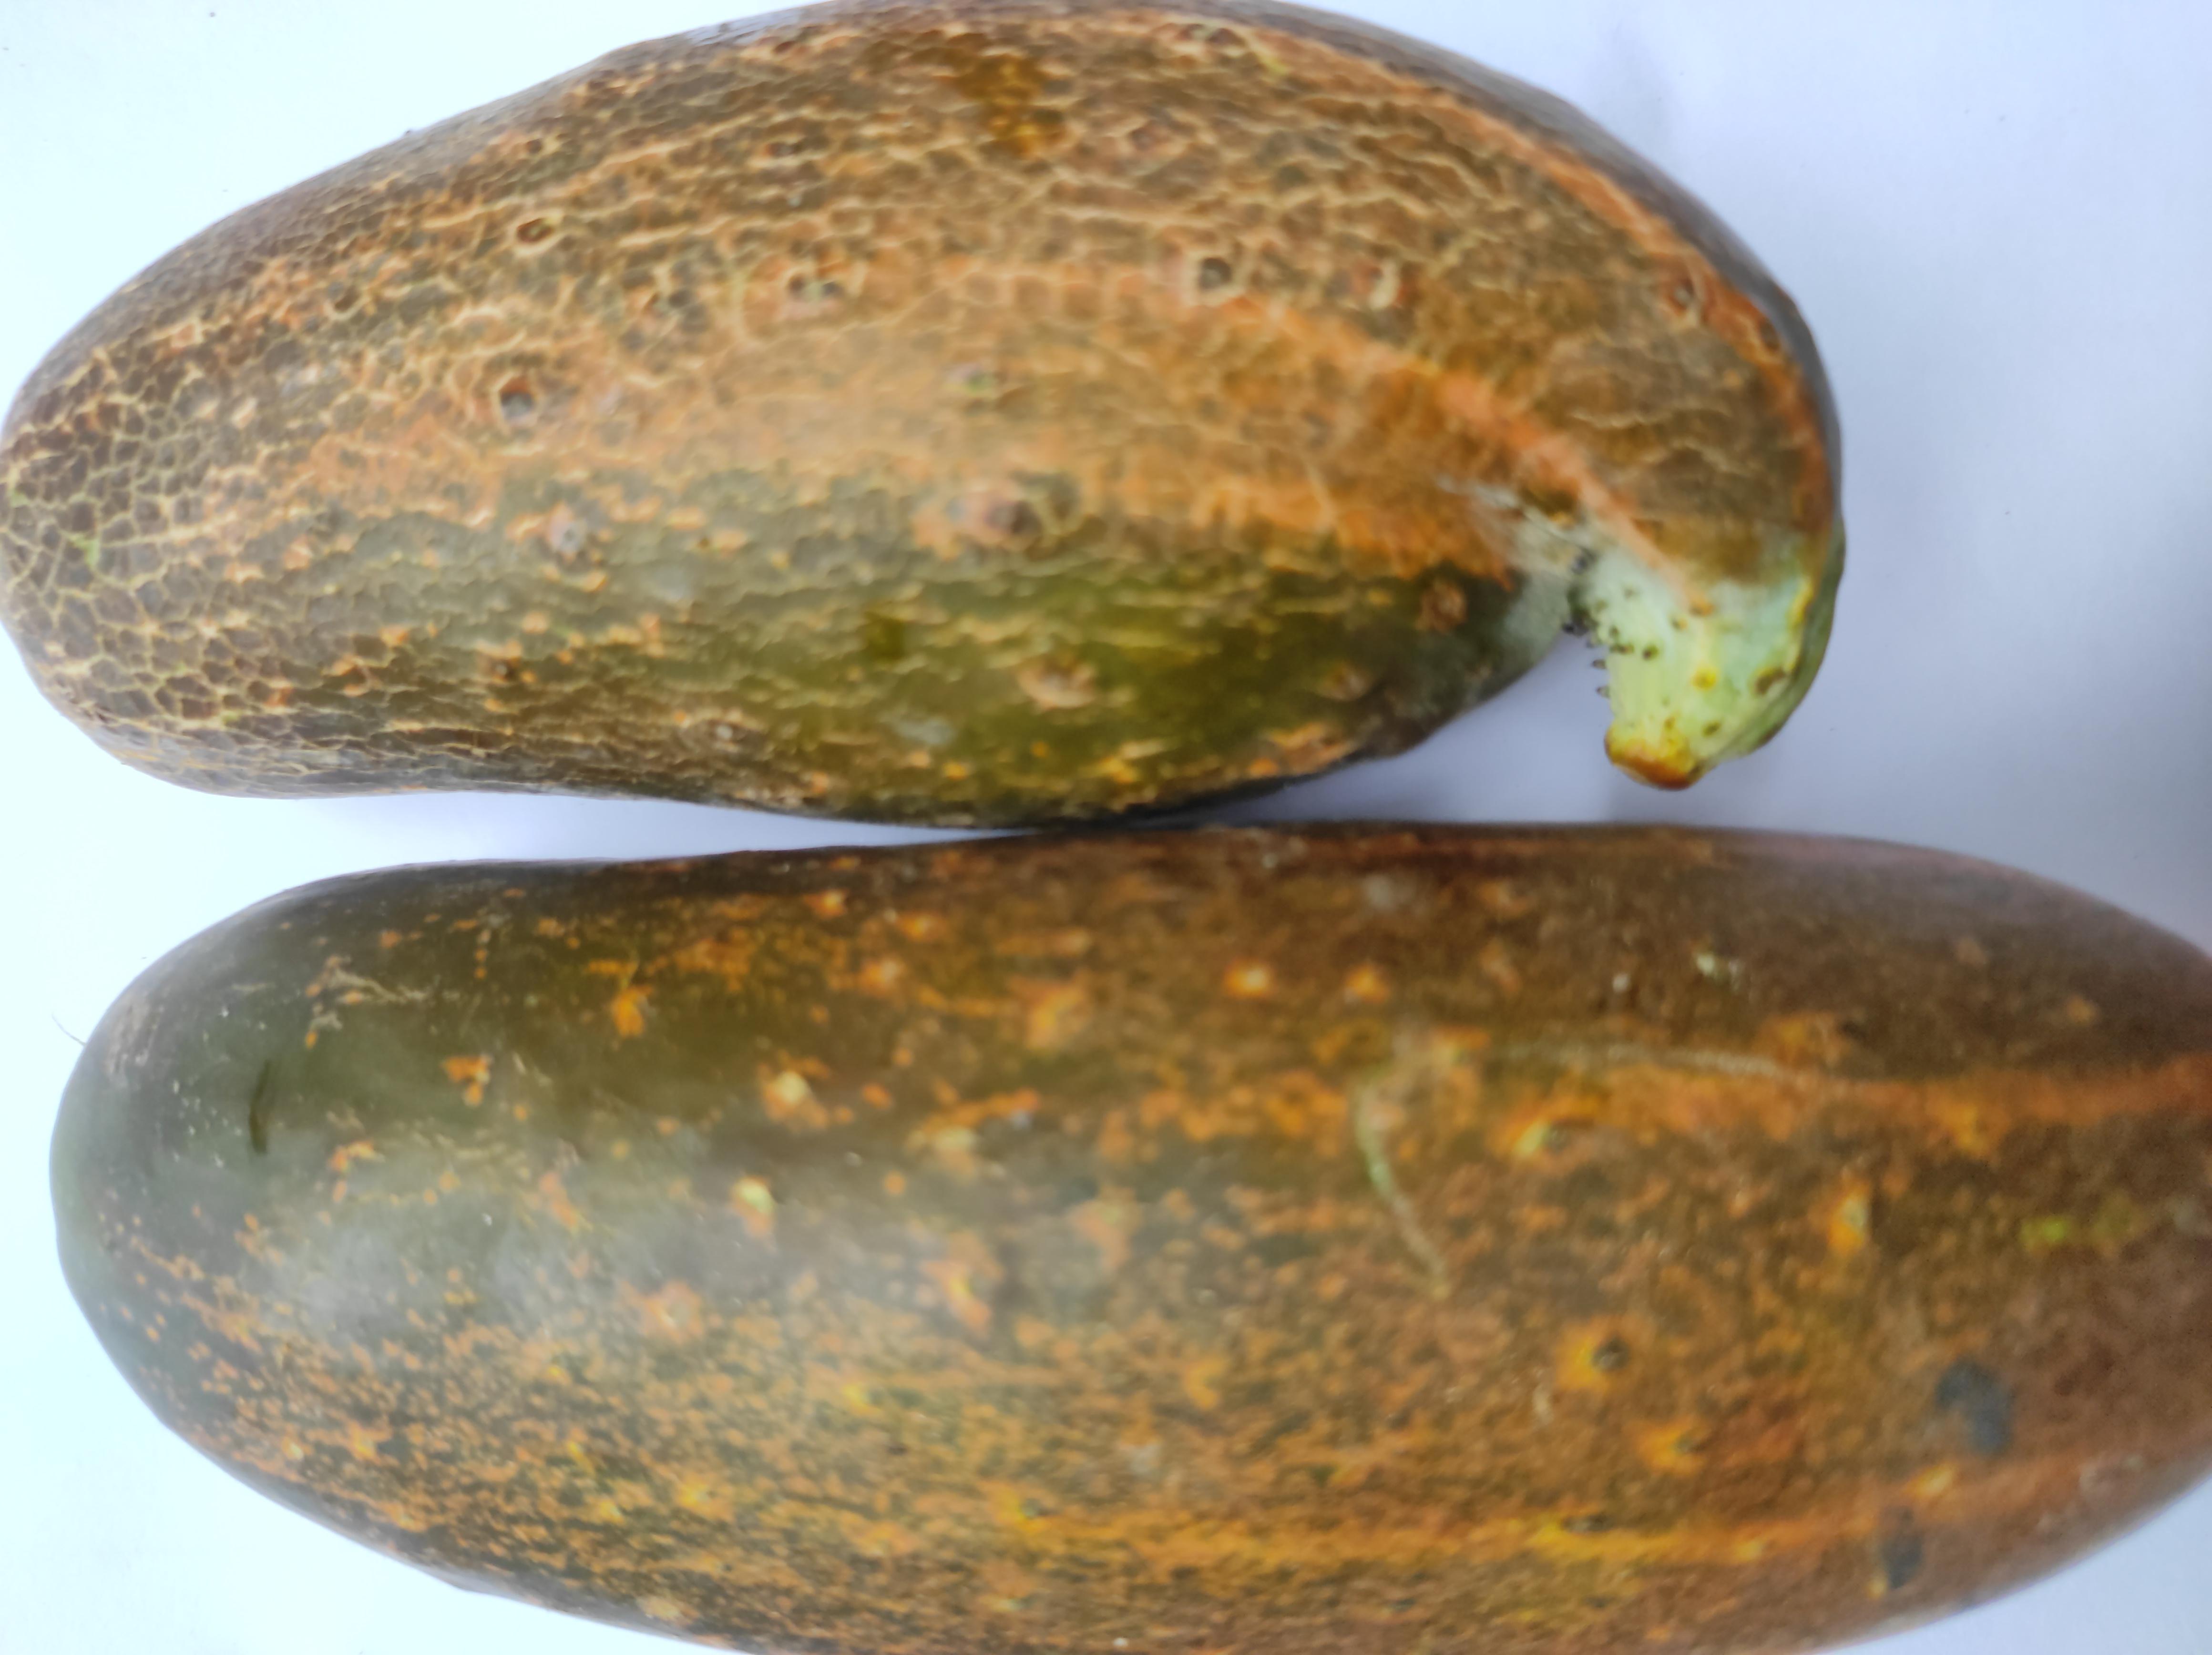
Label: Cucumber